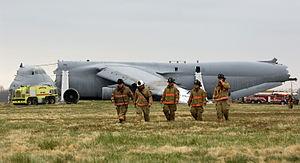
Un toboggan d’évacuation est un dispositif gonflable utilisé pour évacuer un avion rapidement en cas d’incident. Un toboggan d'évacuation est nécessaire sur tous les appareils commerciaux où la hauteur du seuil de porte est telle que, en cas d'évacuation, les passagers ne seraient pas en mesure de sauter depuis ce dernier indemnes.
Le Lockheed C-5 Galaxy est un avion de transport militaire lourd de l'USAF conçu par le constructeur aéronautique américain Lockheed.